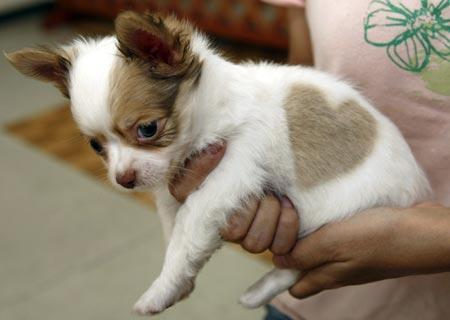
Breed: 420-n000124-Chihuahua